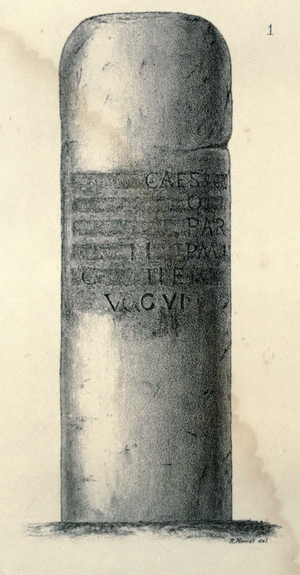
Relevé, par Robert Mowat, de la colonne itinéraire de Maël-Carhaix, 1874. Cf. CIL XVII2, 00412 = CIL 13, 09013 = CAG-22, p 188 = AE 1956, +00001 = AE 1957, +00211
La colonne itinéraire de Maël-Carhaix est une borne leugaire romaine de la fin du IIᵉ siècle ou du début du IIIᵉ siècle, installée au devant du transept Sud de l'église Saint-Pierre, à Maël-Carhaix, en France. La pierre présentait lors de sa découverte au XIXᵉ siècle une inscription latine déjà très effacée, et est pratiquement illisible aujourd'hui.
Carhaix-Plouguer /kaʁɛ plugɛʁ/, communément appelée Carhaix, est une commune française du département du Finistère, en région Bretagne. Elle est le chef-lieu du Poher.